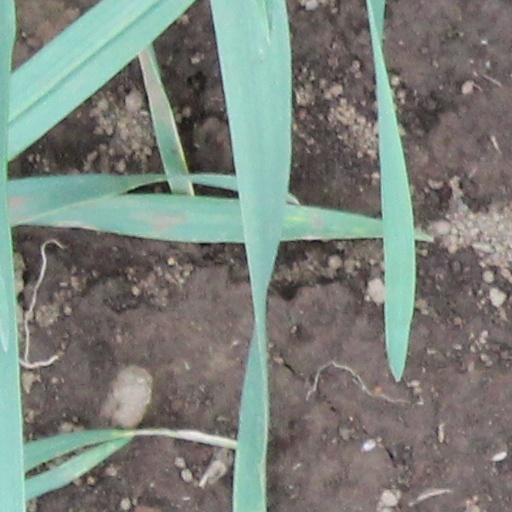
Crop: wheat